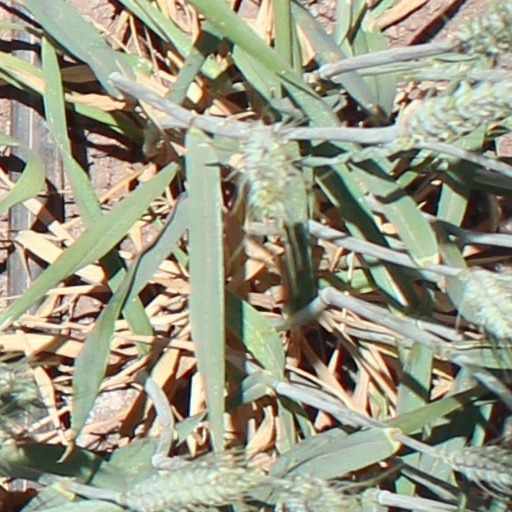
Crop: wheat